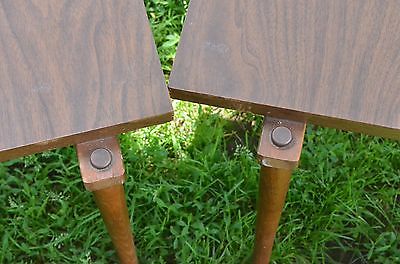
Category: table